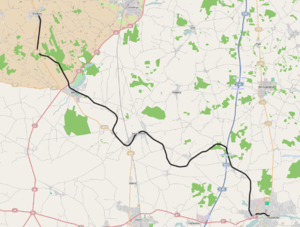
Haderslev Amts Jernbaner / Standsningssteder / Haderslev-Skodborg
Haderslev-Skodborg
Haderslev Amts Jernbaner blev anlagt, mens Sønderjylland var tysk, og hed Die Kleinbahnen des Kreises Hadersleben eller Haderslebener Kreisbahn indtil genforeningen i 1920. Banerne kom i folkemunde til at hedde "Perle" eller "e lillebahn".